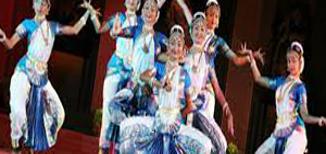
Dance form: kuchipudi